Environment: real
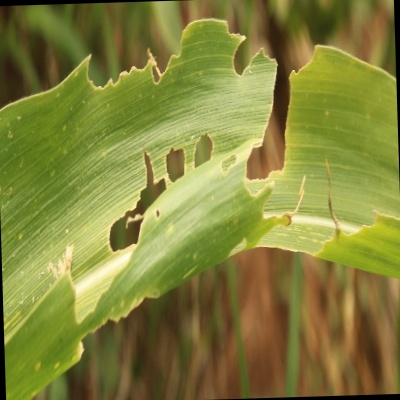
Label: fall_armyworm